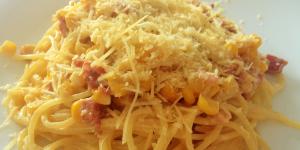
espaguetis a la carbonara con maiz